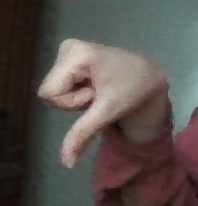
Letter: waw